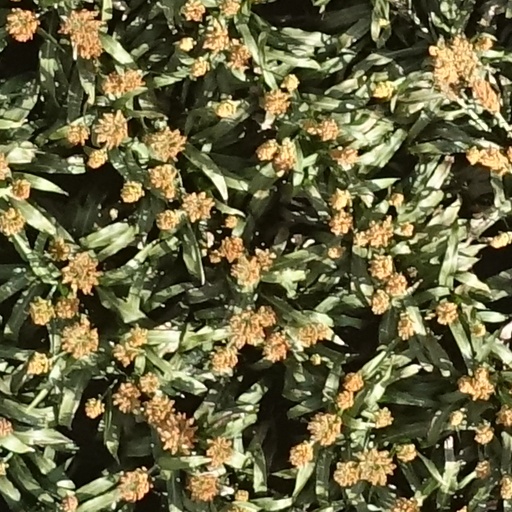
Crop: sorghum